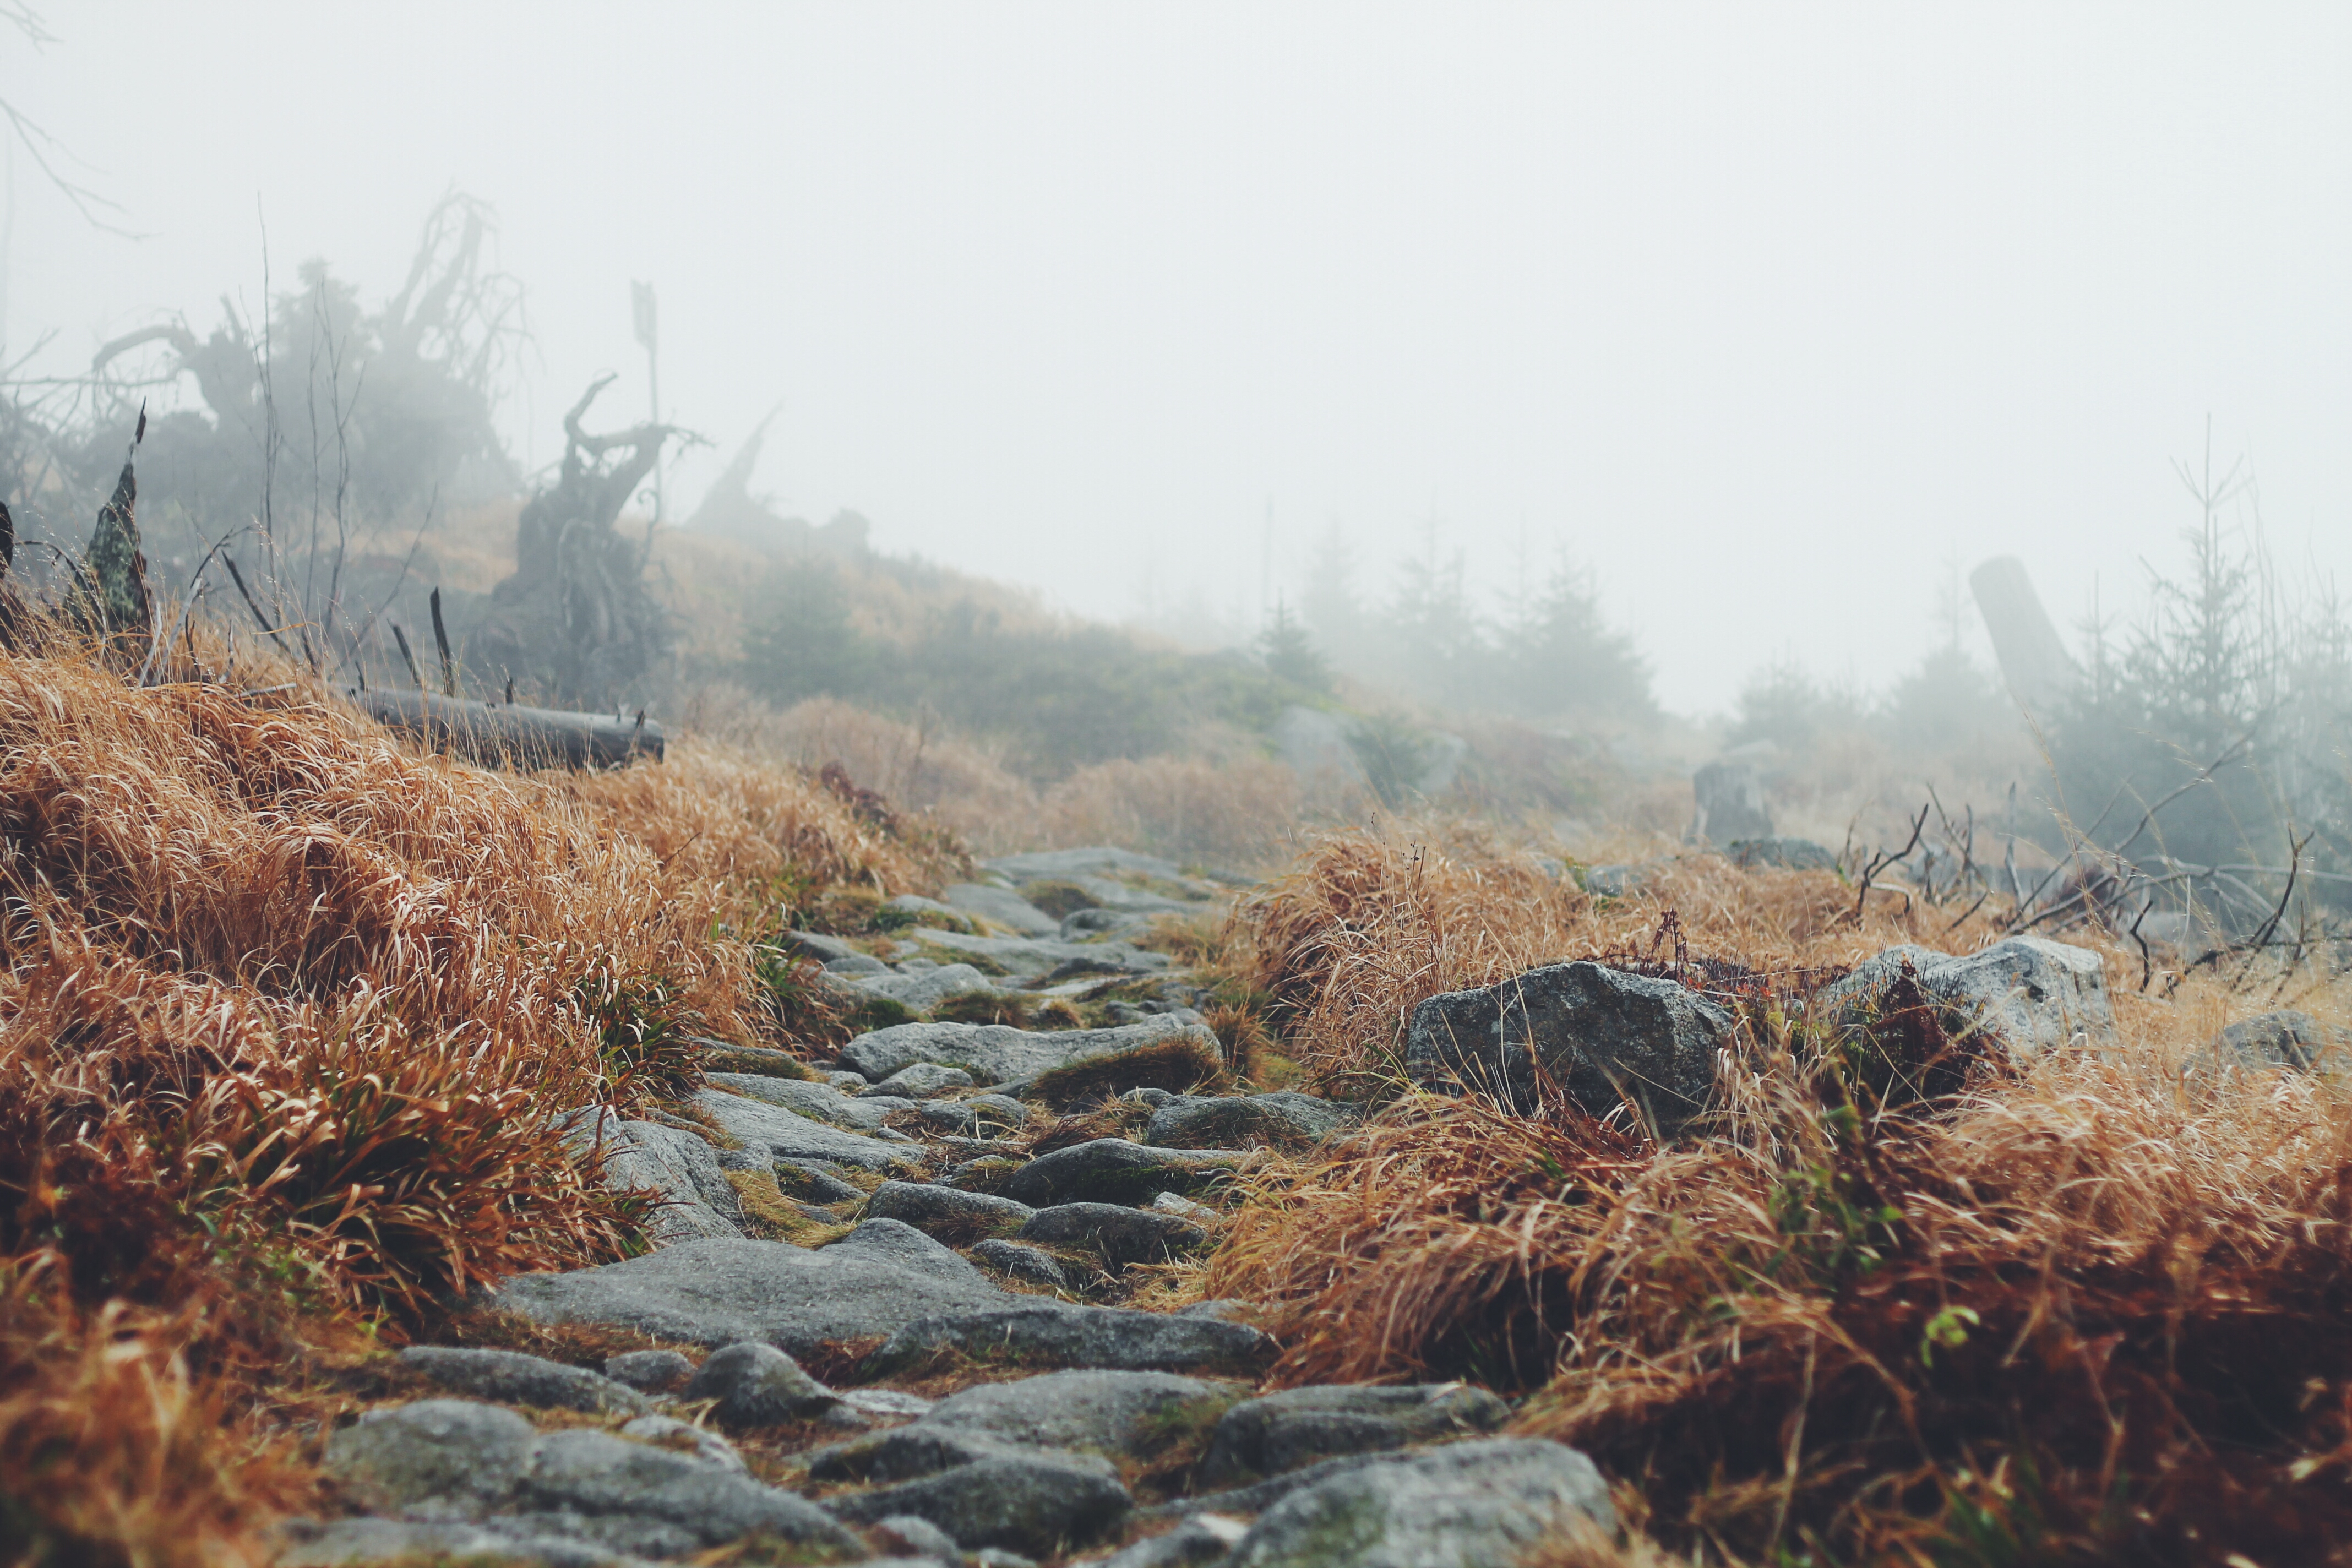
landscape, tree, nature, forest, path, outdoor, wilderness, mountain, snow, winter, fog, mist, morning, leaf, hill, frost, river, valley, stone, autumn, weather, haze, season, publicdomain, habitat, rural area, natural environment, geographical feature, atmospheric phenomenon